Semi-trailer aerodynamic device

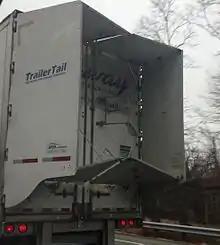
Trailer tail at the rear of a semi-trailer in 2013

Trailer tails, boat tails, or rear fairings comprise a set of panels, usually collapsible, which fold out from the rear of the trailer, creating a tapered shape that reduces drag from the low-pressure wake created behind the trailer. Trailer tails alone have demonstrated a fuel savings of 1%–5%, and in concert with trailer skirts, 9% improvement has been demonstrated.